Théodore Botrel

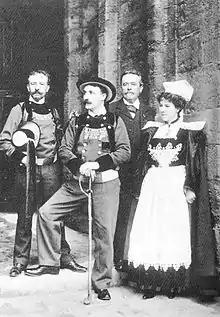
Botrel and his wife Léna at the Celtic Congress of Caernarfon, 1904 (in the background, the photographer Émile Hamonic and the linguist Paul Barbier.)

Unable to write music, Botrel could only publish his work by singing the tune to a professional musician who would write it down. Initially he was denied credit for the melody of his most famous song when the transcriber Eugène Feautrier asserted that he was the "author" of the music. Another claimed credit as "arranger". Botrel was advised by specialists at the "Société des auteurs, compositeurs et éditeurs de musique" that "from the moment you yourself compose the melody, even if you dictate it to a musician you remain the sole author of your chanson." From that point on he insisted on sole credit, but this produced some resentment from musicians who believed their contributions were being denied. It was also objected that songs and arrangements that were essentially in the style of modern Parisian "chanson" were being marketed as "Breton" music. Botrel and Léna also made a number of recordings.